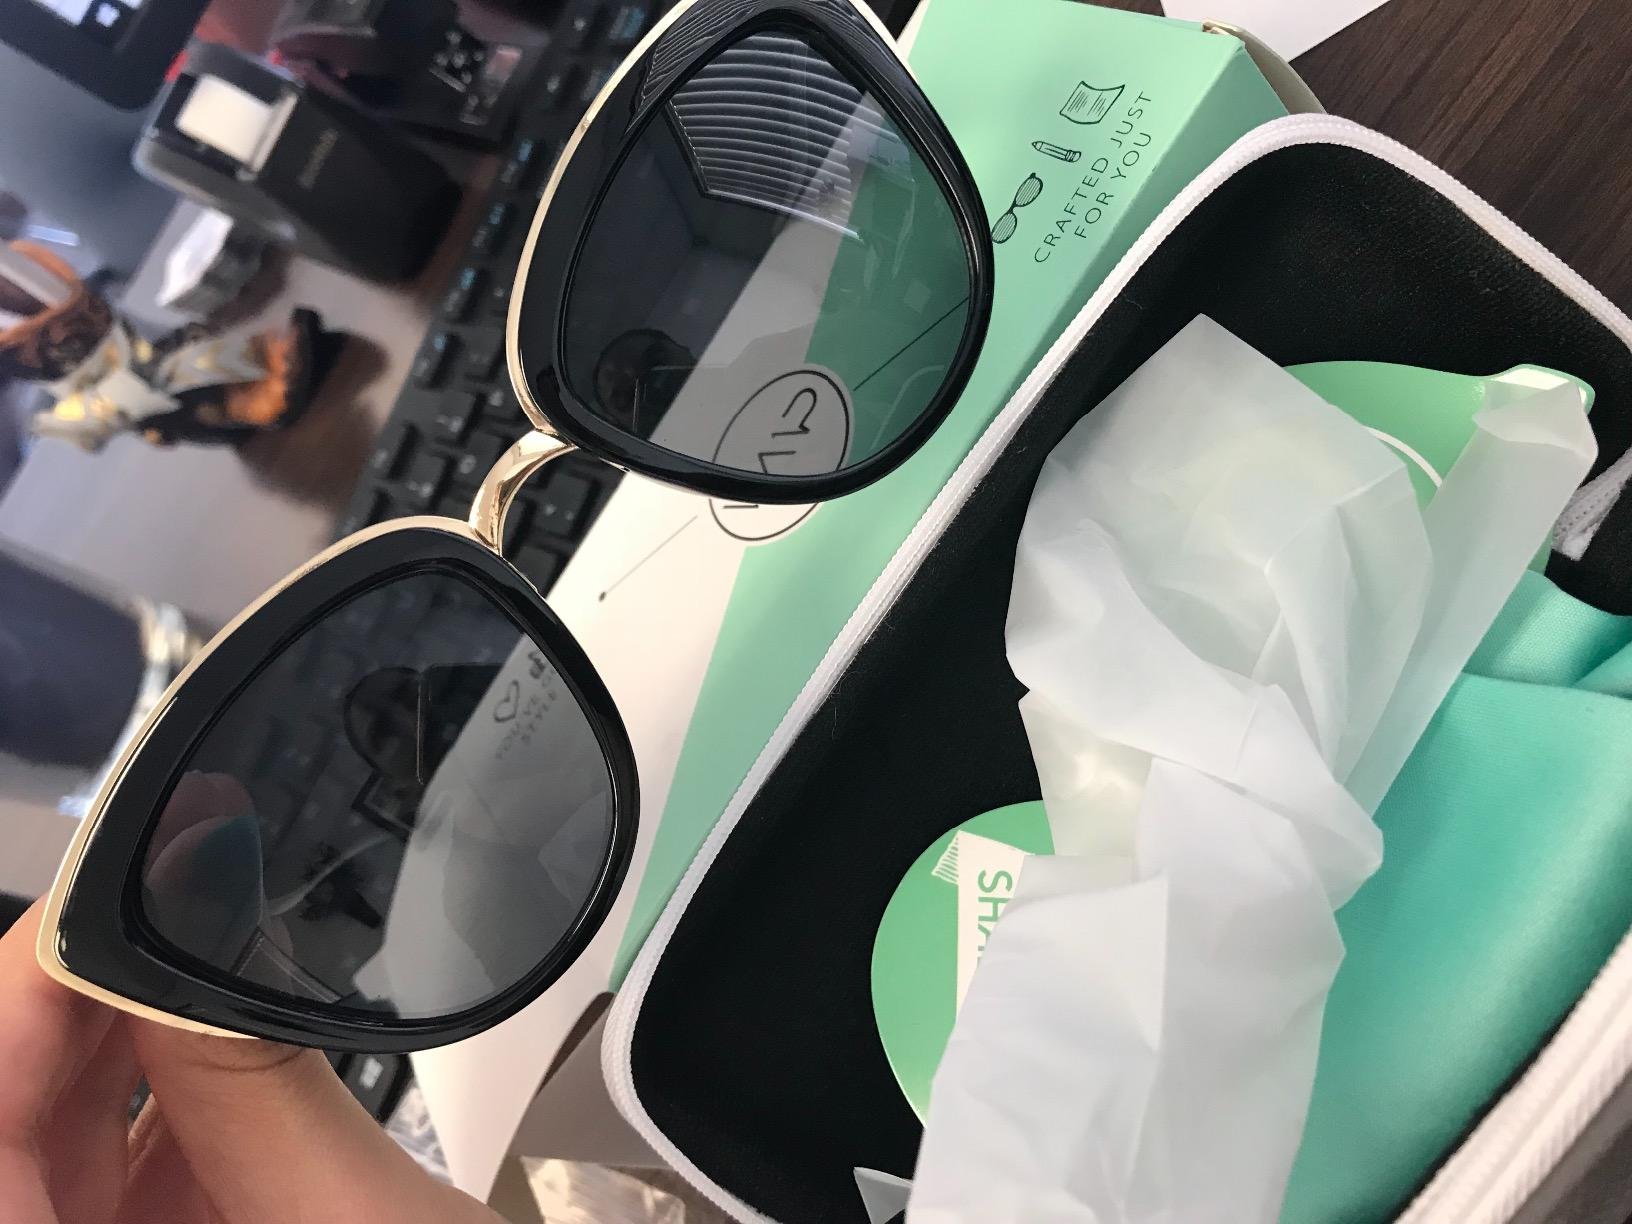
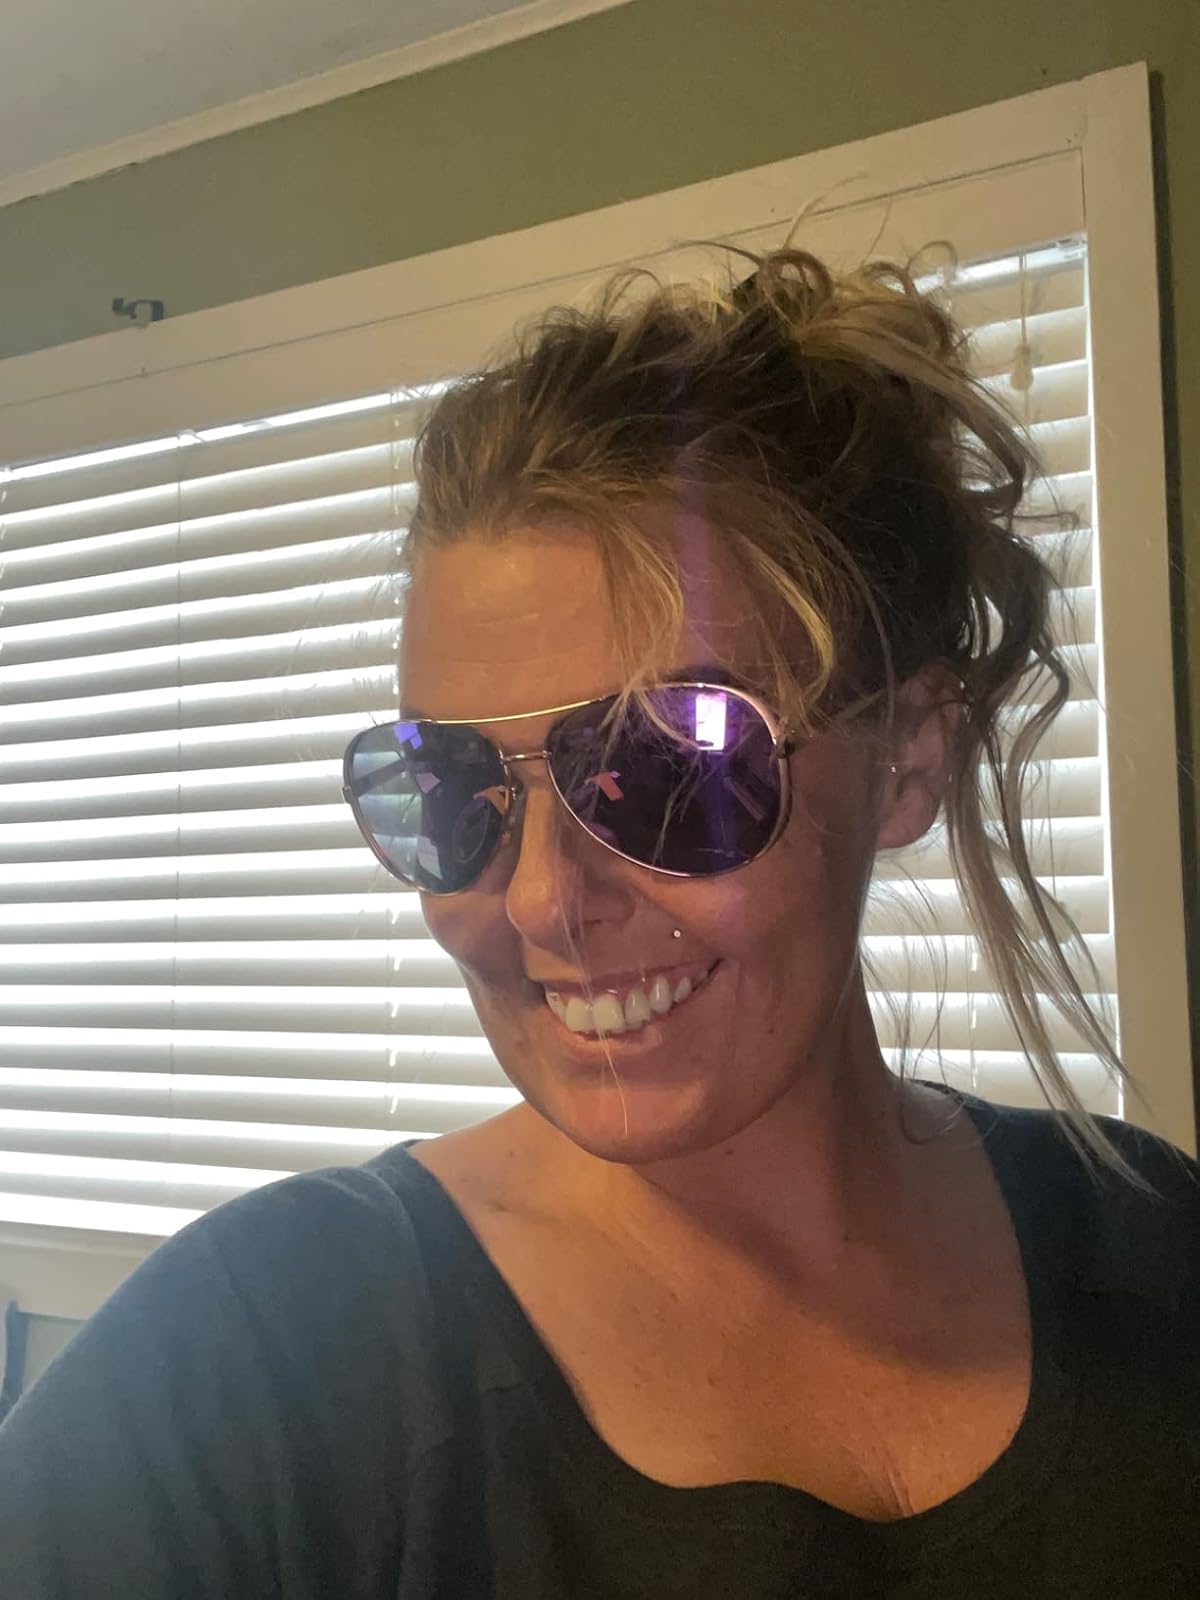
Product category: accessories_sunglasses
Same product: no